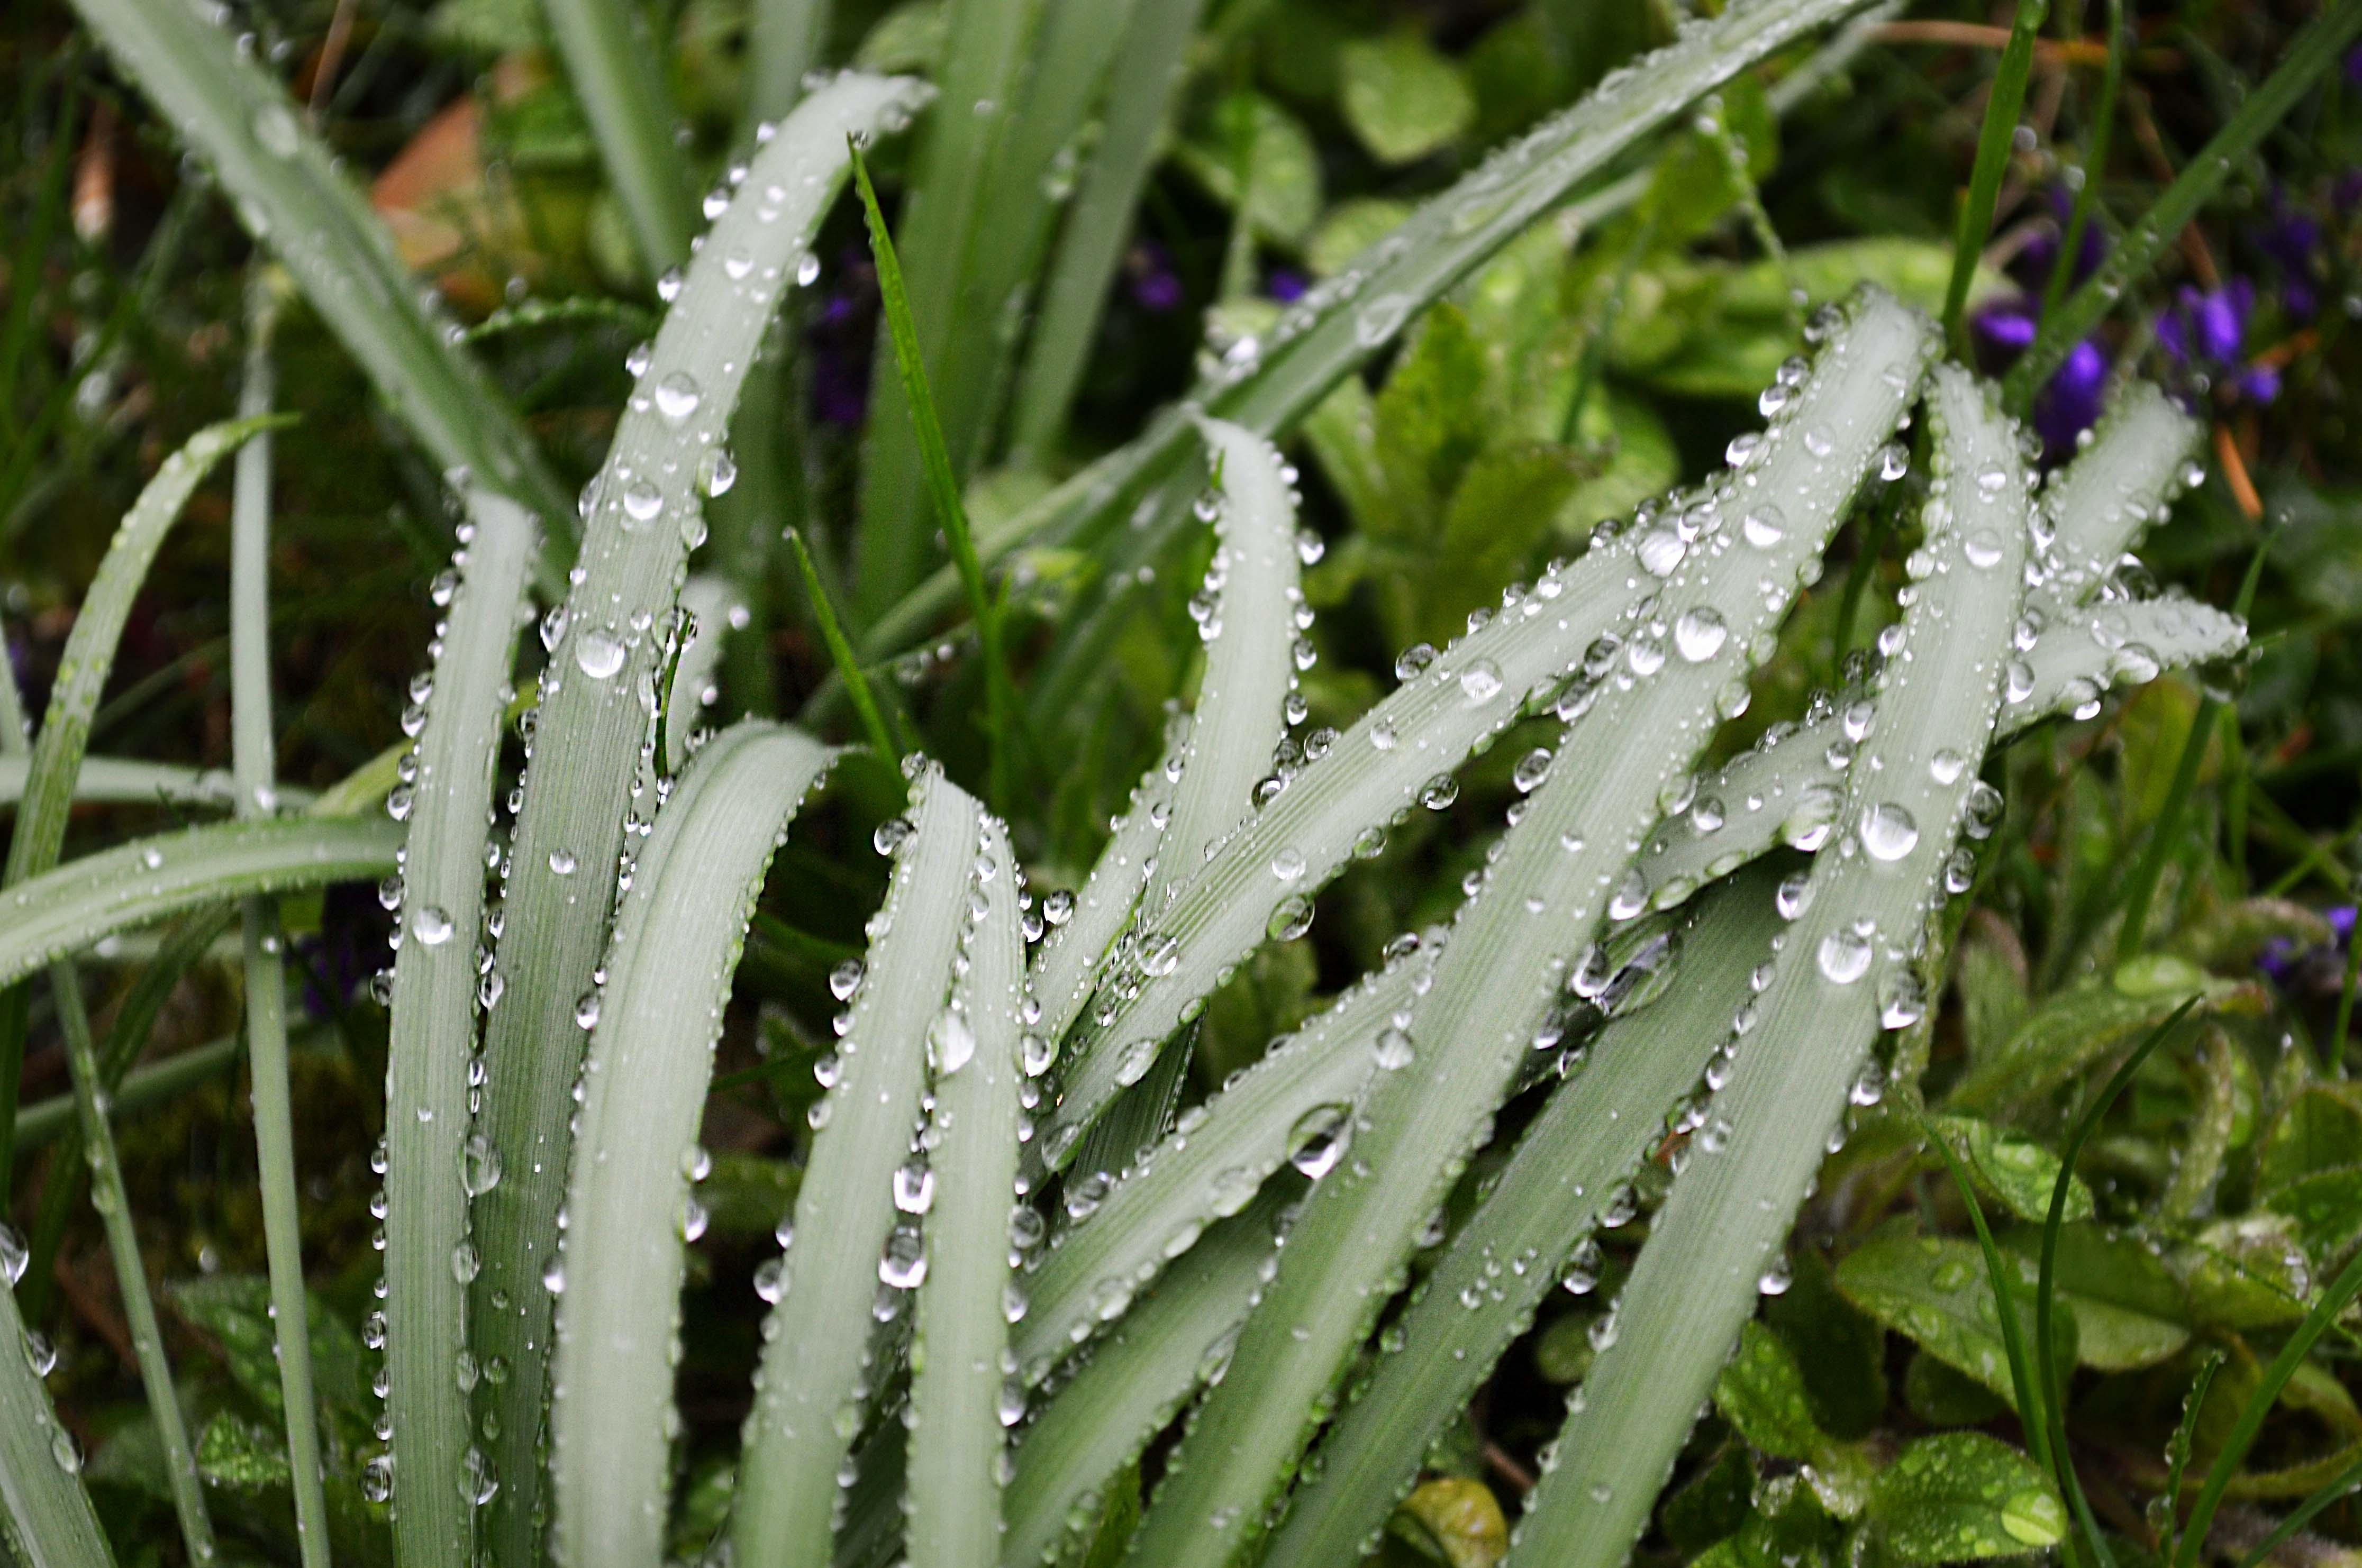
water, grass, dew, plant, rain, leaf, flower, raindrop, frost, wet, botany, garden, flora, drip, wildflower, close up, moisture, macro photography, beaded, flowering plant, drops of rain, plant stem, land plant